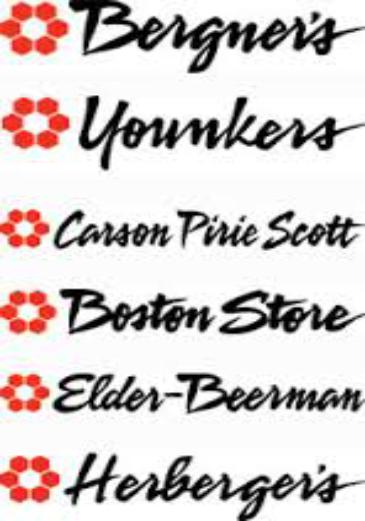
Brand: Bergner's
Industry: Others